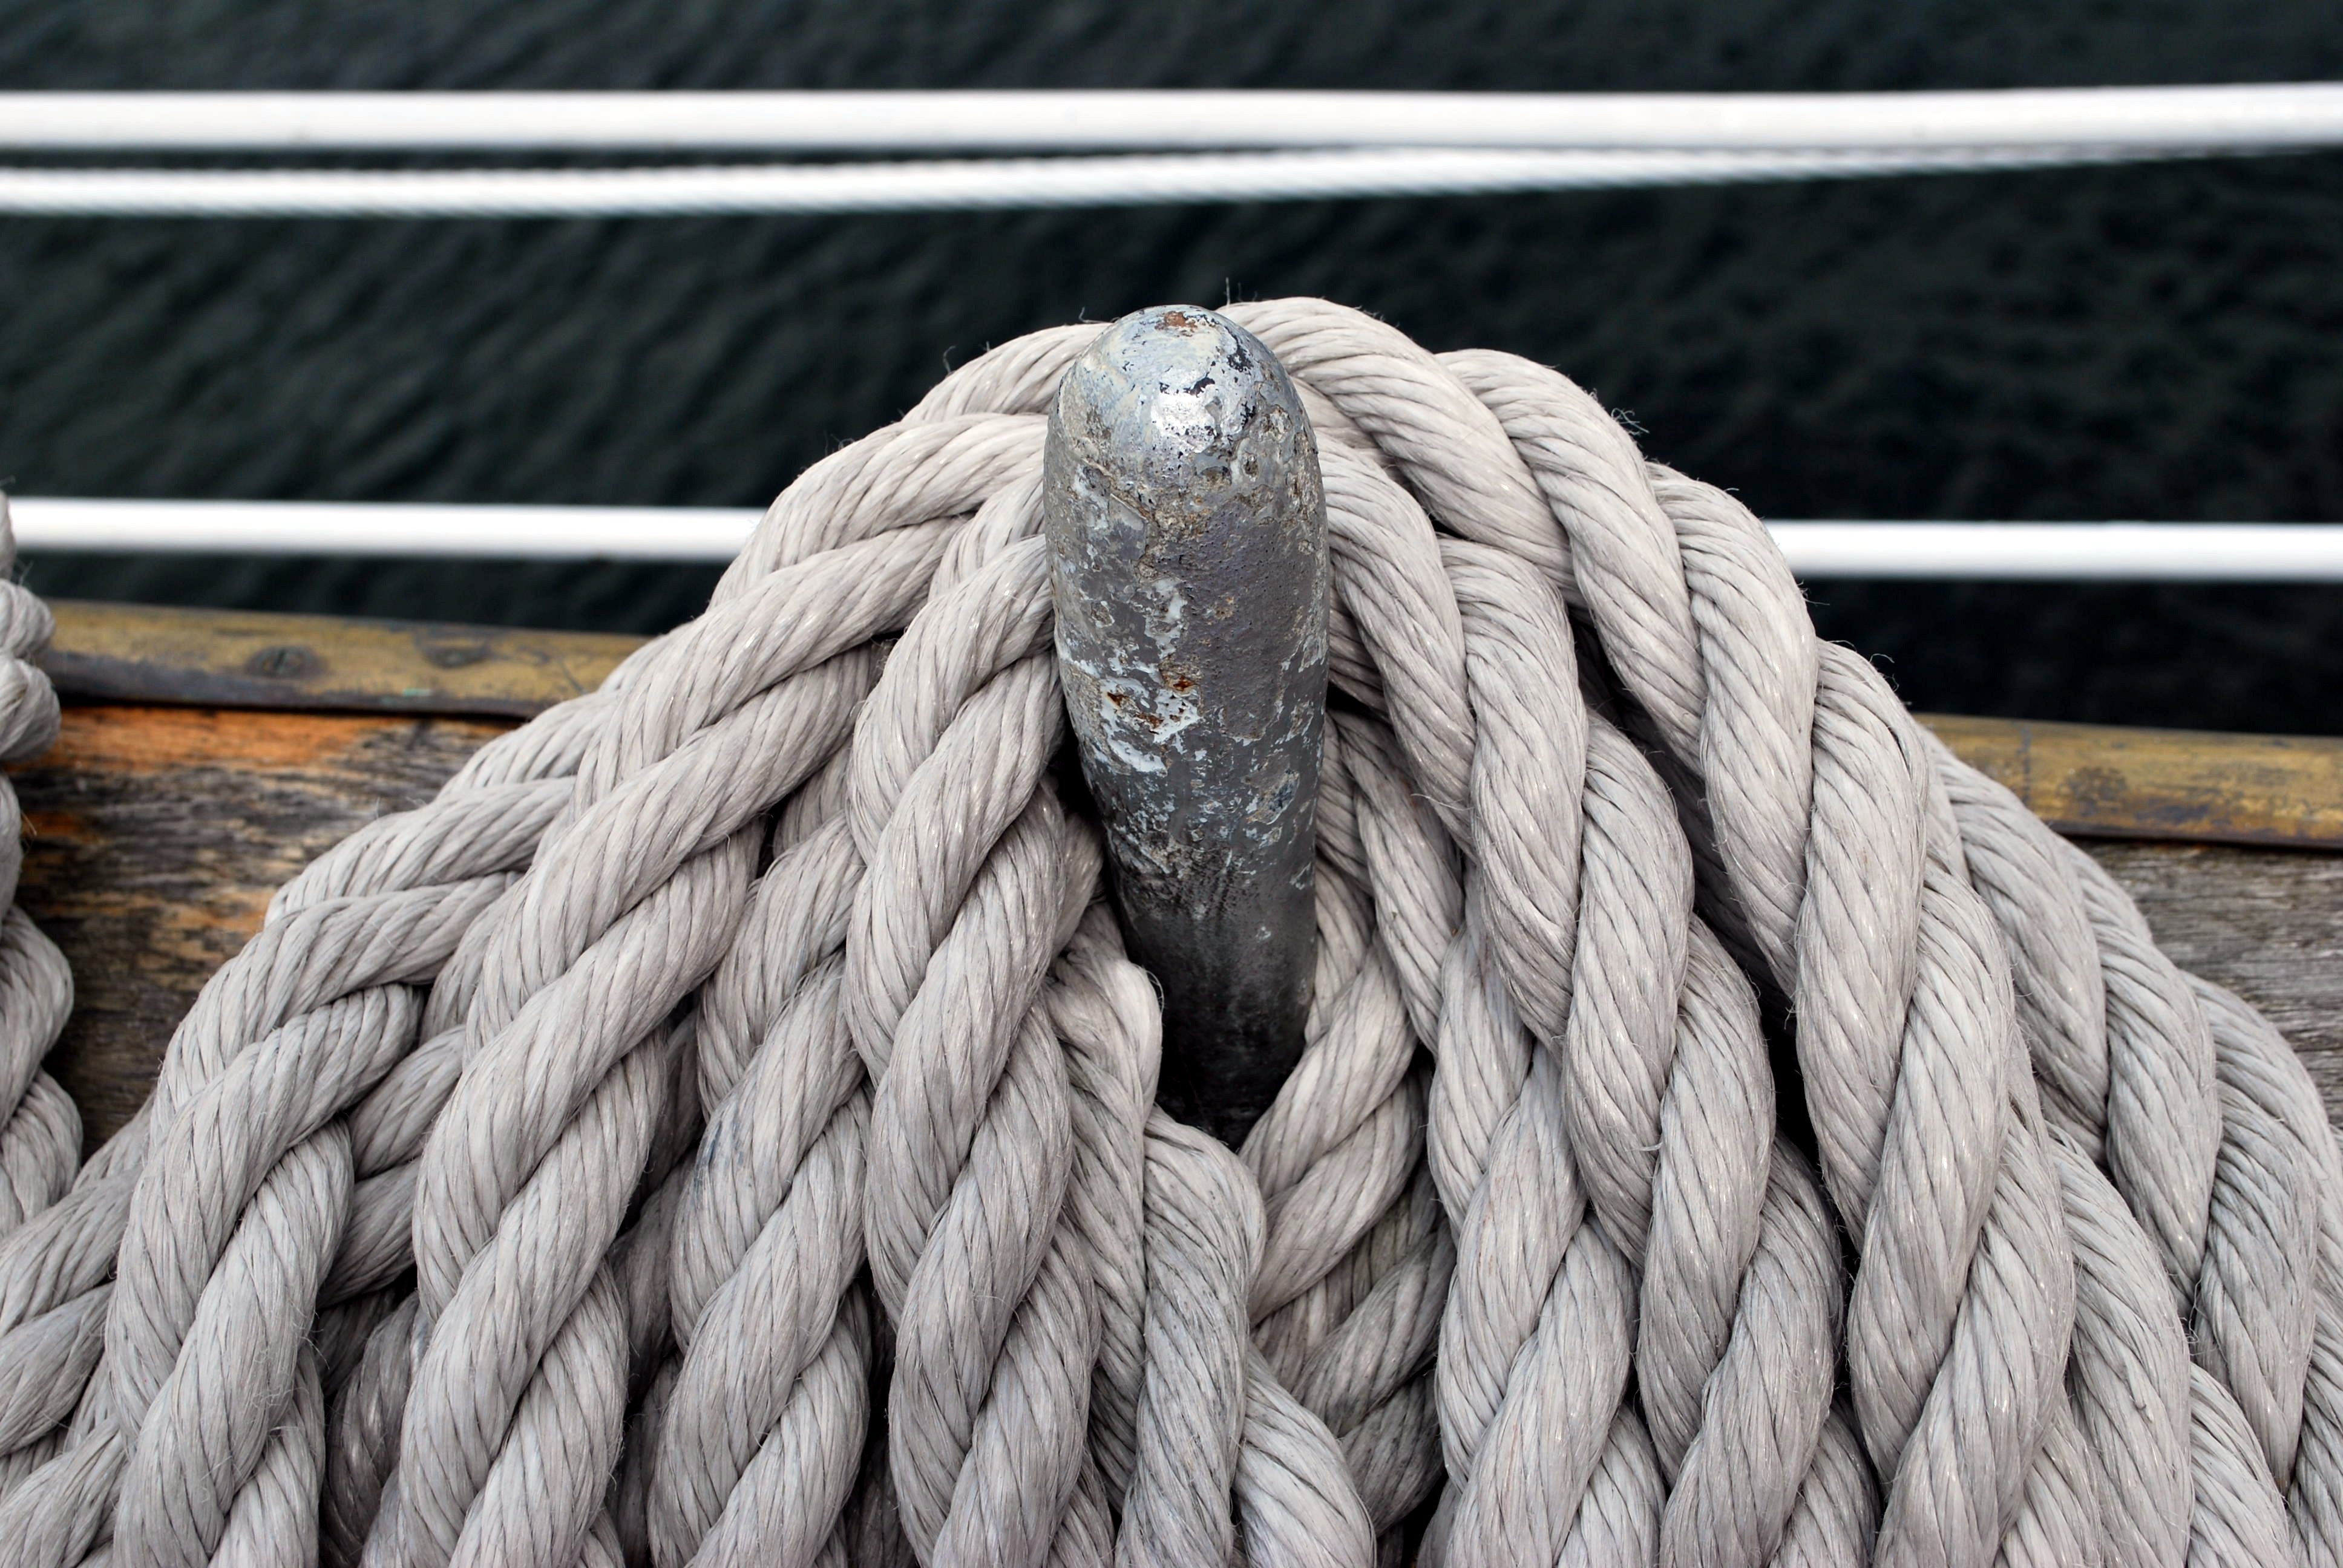
rope, wing, fence, hairstyle, node, connecting, compact car